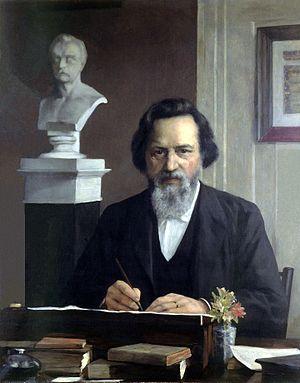
Franciscus Cornelis Donders, était un professeur néerlandais de médecine et de physiologie. Il a effectué bien des recherches en ophtalmologie, un domaine où il acquit une solide réputation.